Pfäffikon, Schwyz

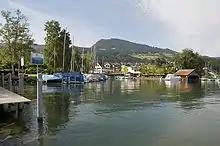
Pfäffikon at the Lake of Zurich

Pfäffikon is a former municipality and principal town of the municipality of Freienbach in the canton of Schwyz, Switzerland. Together with Wollerau, Pfäffikon is considered the principal town of the district ("Bezirk") of Höfe and the center of the region of Ausserschwyz. The former farm town is known for its focus on hedge funds. With 7,200 residents, Pfäffikon is the third biggest town in the canton after Küssnacht and Einsiedeln.